Rio de Janeiro-São Paulo air bridge

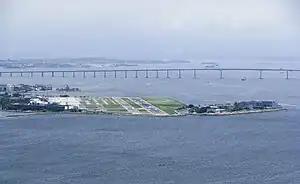
Santos Dumont airport in Rio de Janeiro

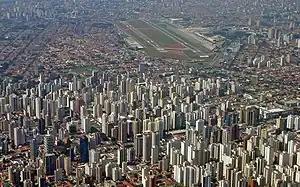
Congonhas airport in São Paulo

The Rio de Janeiro-São Paulo Aerial Bridge is a Brazilian air shuttle run by various airlines between Santos Dumont airport in Rio de Janeiro and Congonhas airport in São Paulo. It was inaugurated on 5 July 1959 by the airlines Varig, Cruzeiro do Sul and VASP making it the first air shuttle in the world.